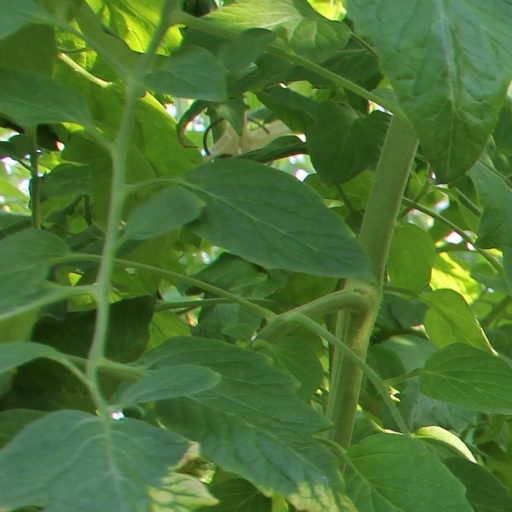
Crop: tomato